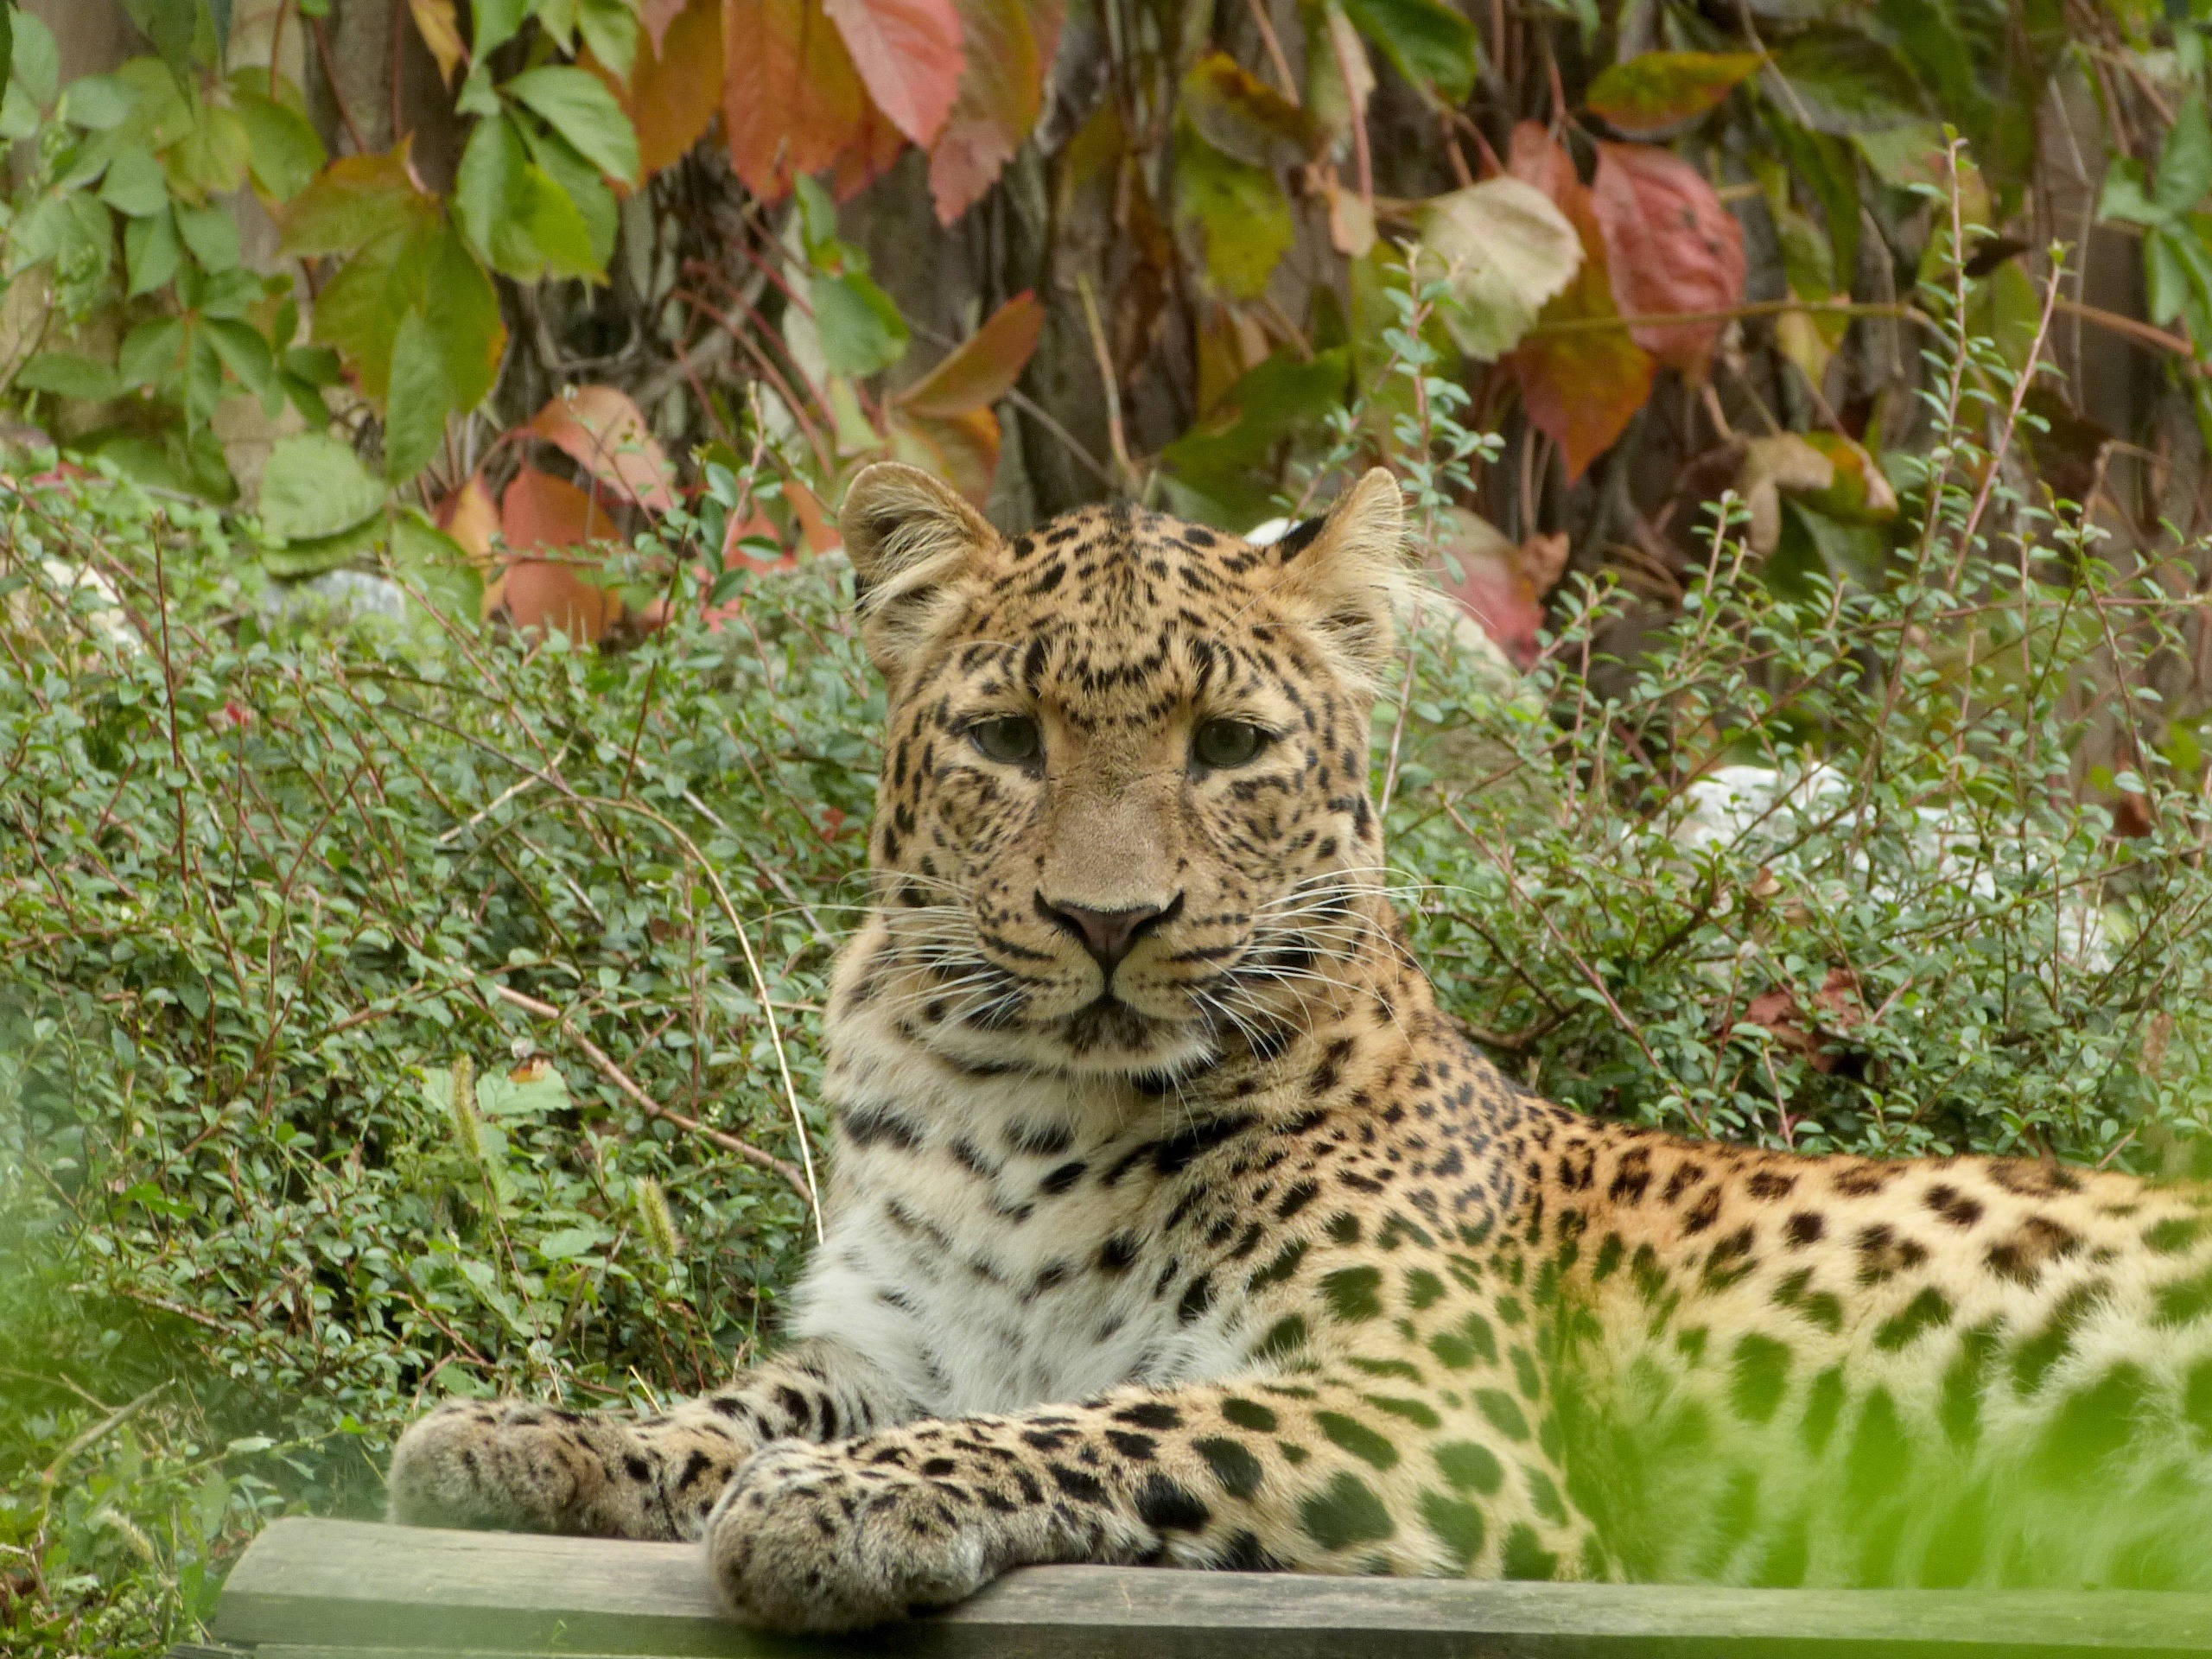
wilderness, game, animal, wildlife, wild, environment, zoo, jungle, feline, mammal, predator, fauna, leopard, big cat, cheetah, whiskers, savannah, kitty, furry, danger, beast, vertebrate, jaguar, conservation, teeth, habitat, carnivore, hunter, african, safari, strength, dangerous, powerful, big cats, cat like mammal